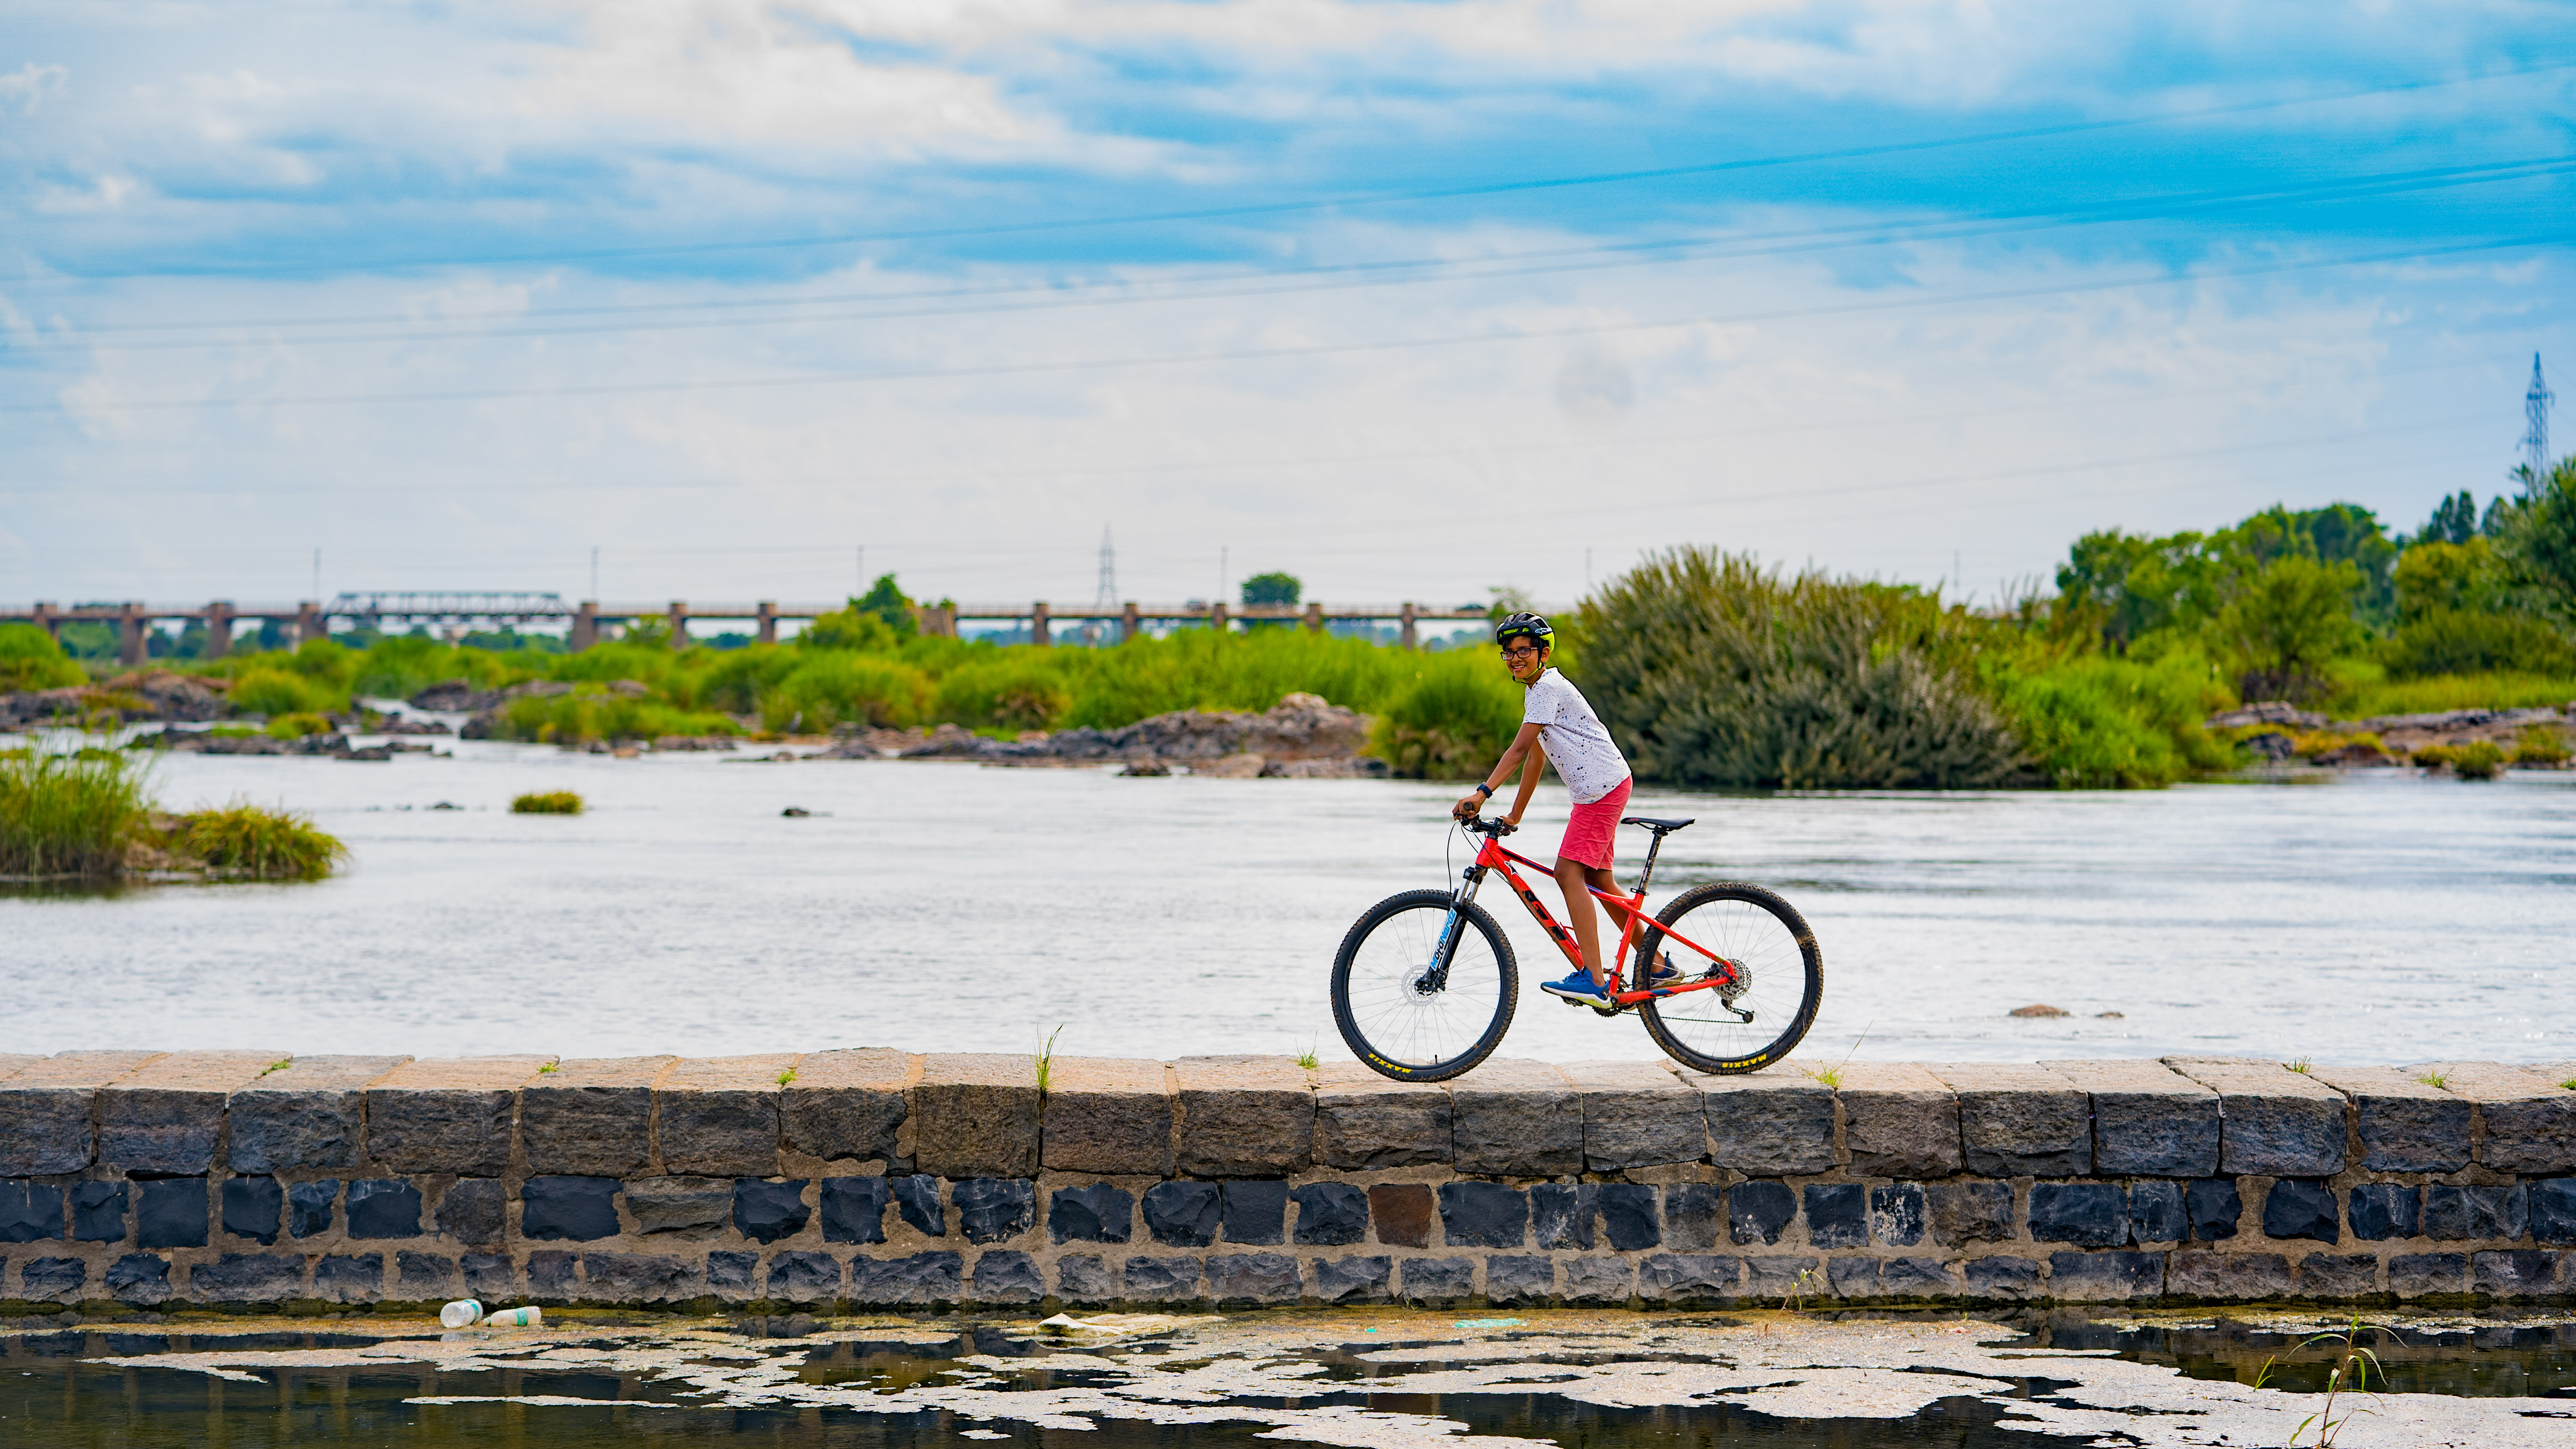
biking, beautiful, destinations, kids, cycling, scenery, road, bicycle, water, vehicle, cycle sport, sky, recreation, transport, mountain bike, waterway, river, endurance sports, sports equipment, road bicycle, sea, cloud, leisure, tourism, bicycle wheel, beach, vacation, coast, bicycle accessory, bank, city, street